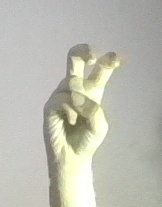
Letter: toot